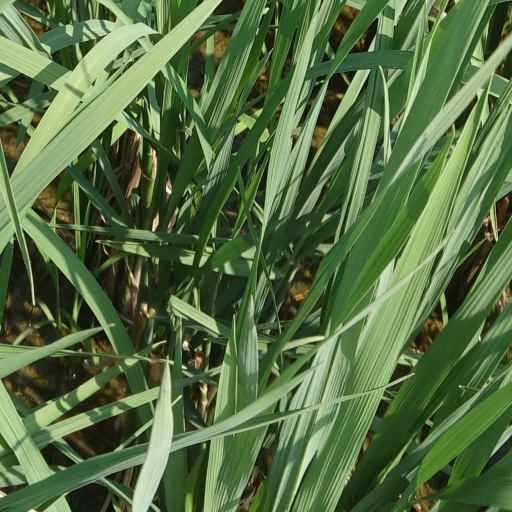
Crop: rice